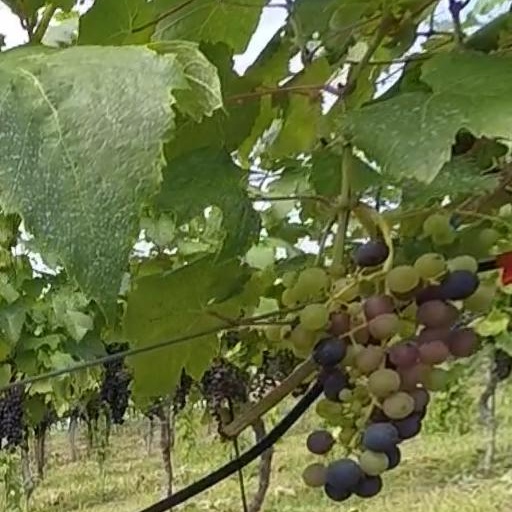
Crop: grape